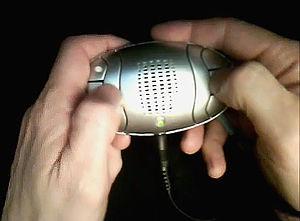
Intelligence artificielle et composition musicale (Paris-France-2012)
L'informatique musicale est une discipline qui comporte des aspects de synthèse sonore, d'aide à la composition musicale ou de composition musicale sans assistance humaine.